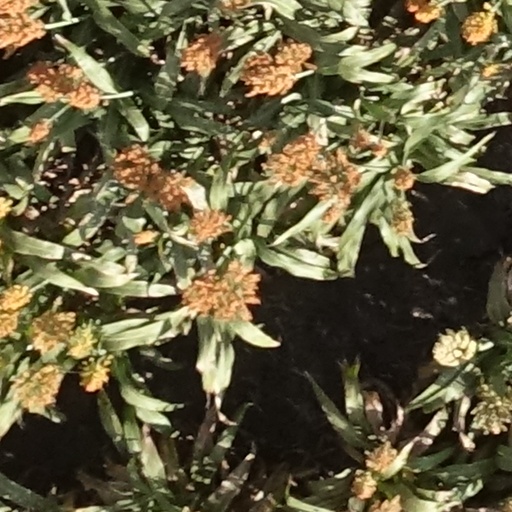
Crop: sorghum